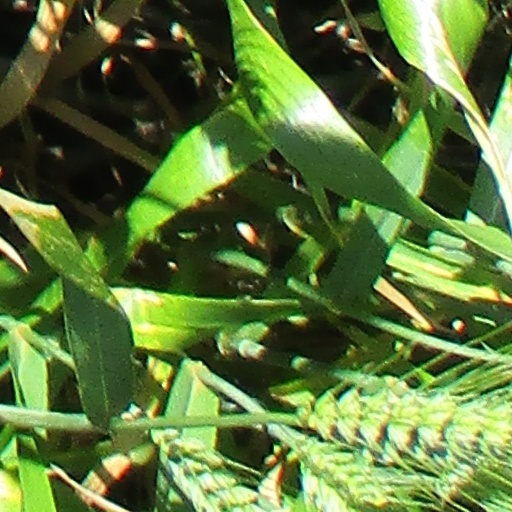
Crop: wheat